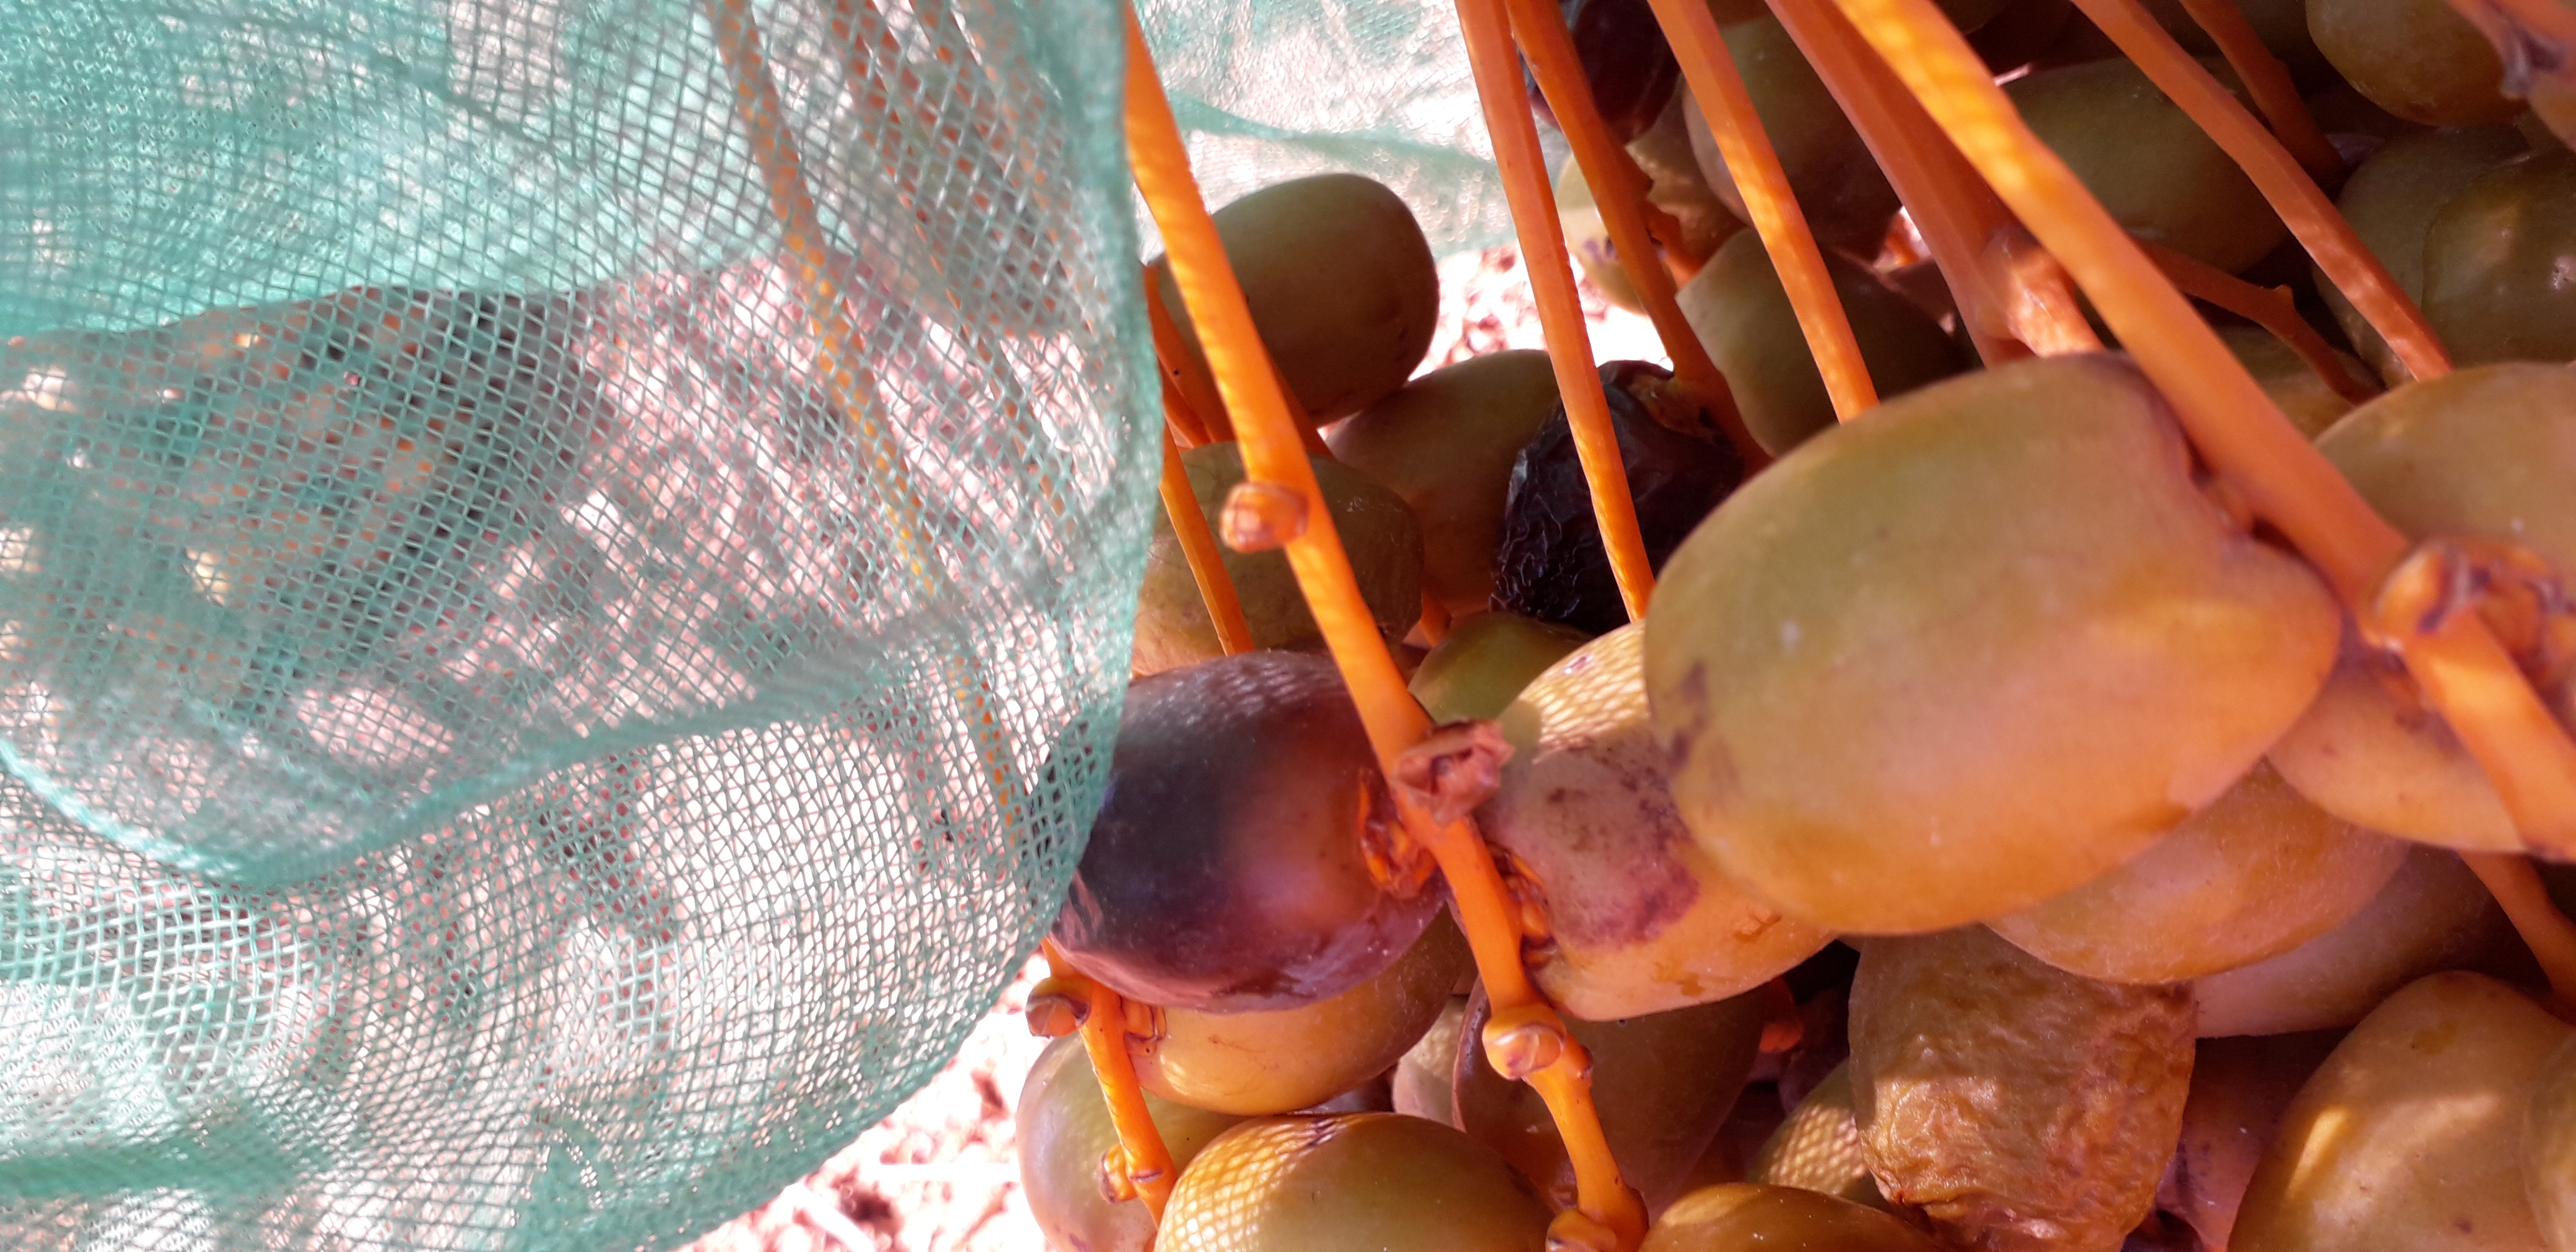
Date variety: Boufagous